Rookery (slum)

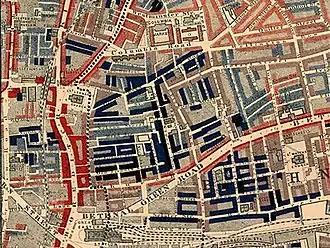
Part of Charles Booth's poverty map showing the Old Nichol in the East End of London. Published 1889 in Life and Labour of the People in London. The red areas are "middle class, well-to-do", light blue areas are “poor, 18s to 21s a week for a moderate family”, dark blue areas are “very poor, casual, chronic want”, and black areas are the "lowest class...occasional labourers, street sellers, loafers, criminals and semi-criminals".

Famous rookeries include the St Giles area of central London, which existed from the 17th century and into Victorian times, an area described by Henry Mayhew in about 1860 in "A Visit to the Rookery of St Giles and its Neighbourhood". The St Giles' slum, Bermondsey's Jacob's Island, and the Old Nichol Street Rookery in the East End of London were demolished as part of London slum clearance and urban redevelopment projects in the late 19th century.